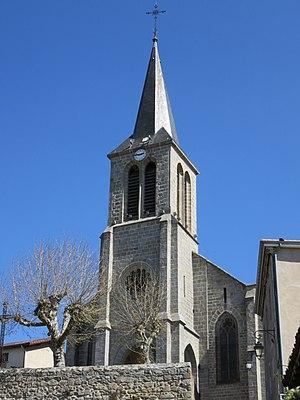
Clocher de l'église Saint-Cyr-et-Sainte-Julitte de Saint-Cyr-les-Vignes (Loire, France).